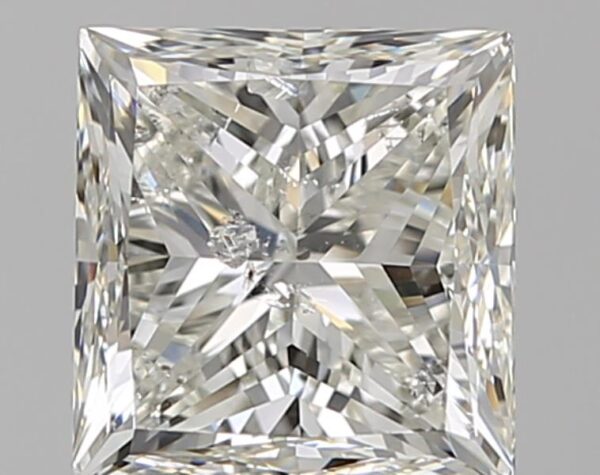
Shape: princess
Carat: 1.7
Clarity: SI2
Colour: H
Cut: VG
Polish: VG
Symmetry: VG
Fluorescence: N
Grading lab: IGI
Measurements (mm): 6.4 x 6.16 x 4.67